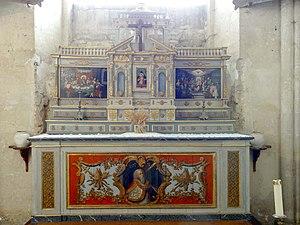
Mobilier de l'église Saint-Sulpice de Béthancourt-en-Valois - voir titre.
L'église Saint-Sulpice est une église catholique paroissiale située à Béthancourt-en-Valois, dans l'Oise, en France. Elle fut donnée à l'abbaye de Morienval vers le milieu du XIIᵉ siècle. L'église romane qui existe à cette époque est alors presque entièrement reconstruite en deux étapes, en ne laissant subsister que le clocher du début du XIIᵉ siècle. Dans un premier temps, une longue nef de plan basilical est édifiée, qui n'est pas destinée à être voûtée. Dans un deuxième temps, vers la fin du XIIᵉ siècle et au début du siècle suivant, la nef est munie d'un portail occidental décoré d'un nombre particulièrement important de colonnettes à chapiteaux, et un nouveau chœur de deux travées est bâti à l'est. voûté d'ogives contrairement à la nef, il s'accompagne de deux bas-côtés, et se termine par un chevet plat, dont la fenêtre au réseau gothique rayonnant a été aménagé après coup. Dans le chœur, qui est d'une facture assez sobre, l'on remarque notamment la disposition particulier des supports selon le système chartrain, qui n'est pas utilisé ailleurs dans le Valois.